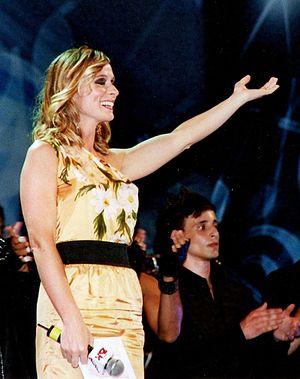
Serena Autieri est une actrice, chanteuse et présentatrice de télévision italienne. Elle a co-présenté le 53ᵉ festival de musique de Sanremo en 2003, avec Pippo Baudo et Claudia Gerini.